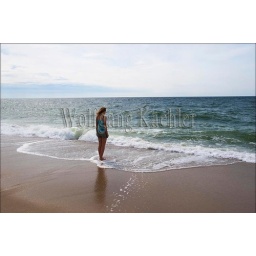
Germany, schleswig holstein, north sea, north frisian islands, sylt island, weststrand near list, teenage girl on beach